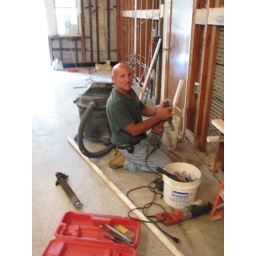
Elvin prepares to drill yet another hole in the kitchen floor for yet another pipe.